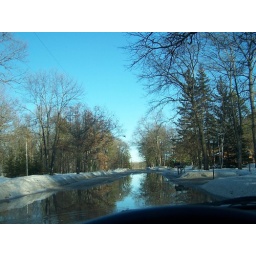
Flooded road near my house